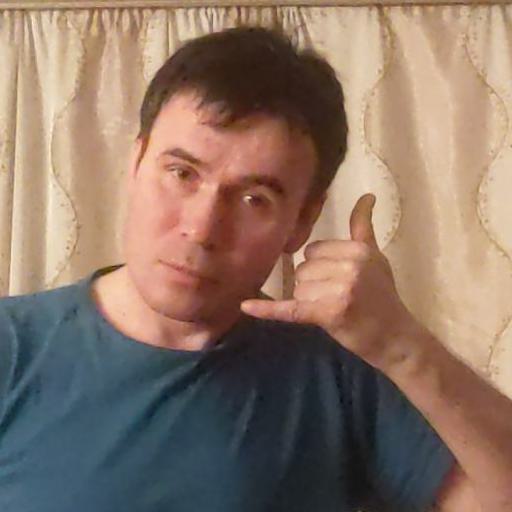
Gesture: call